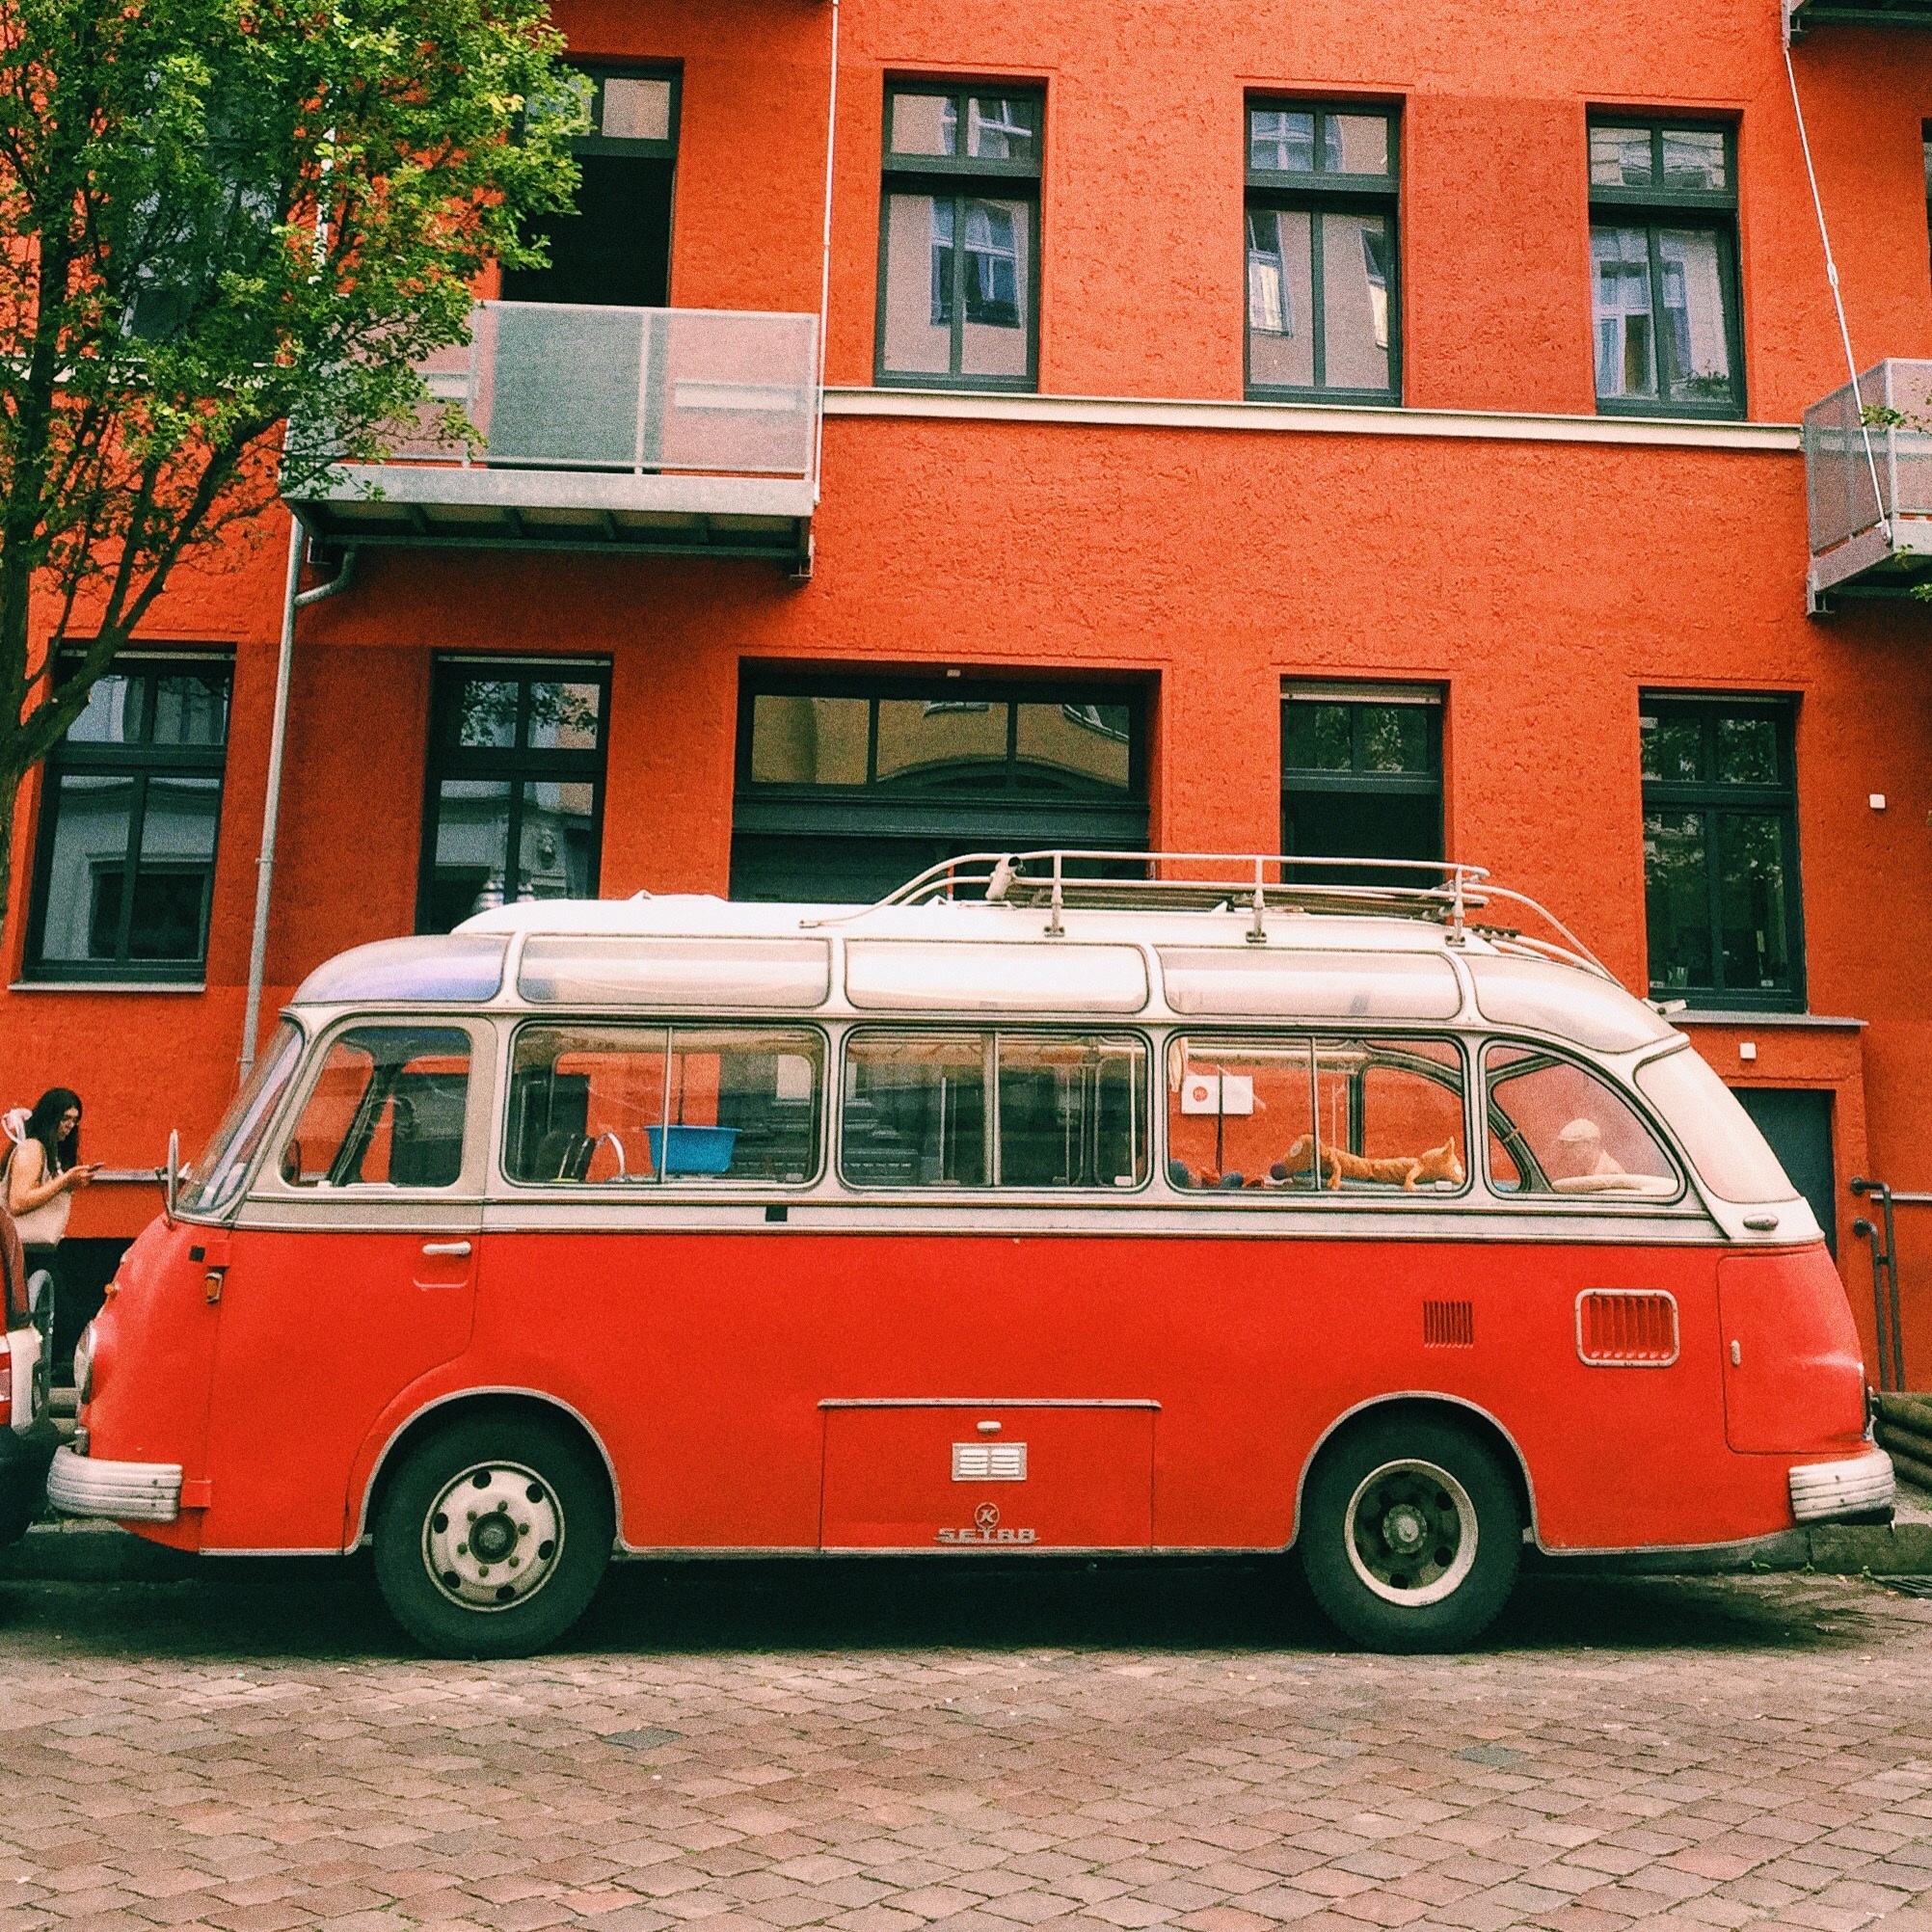
car, volkswagen, van, vehicle, bus, minibus, antique car, land vehicle, mode of transport, volkswagen type 2, automobile make, compact car, luxury vehicle